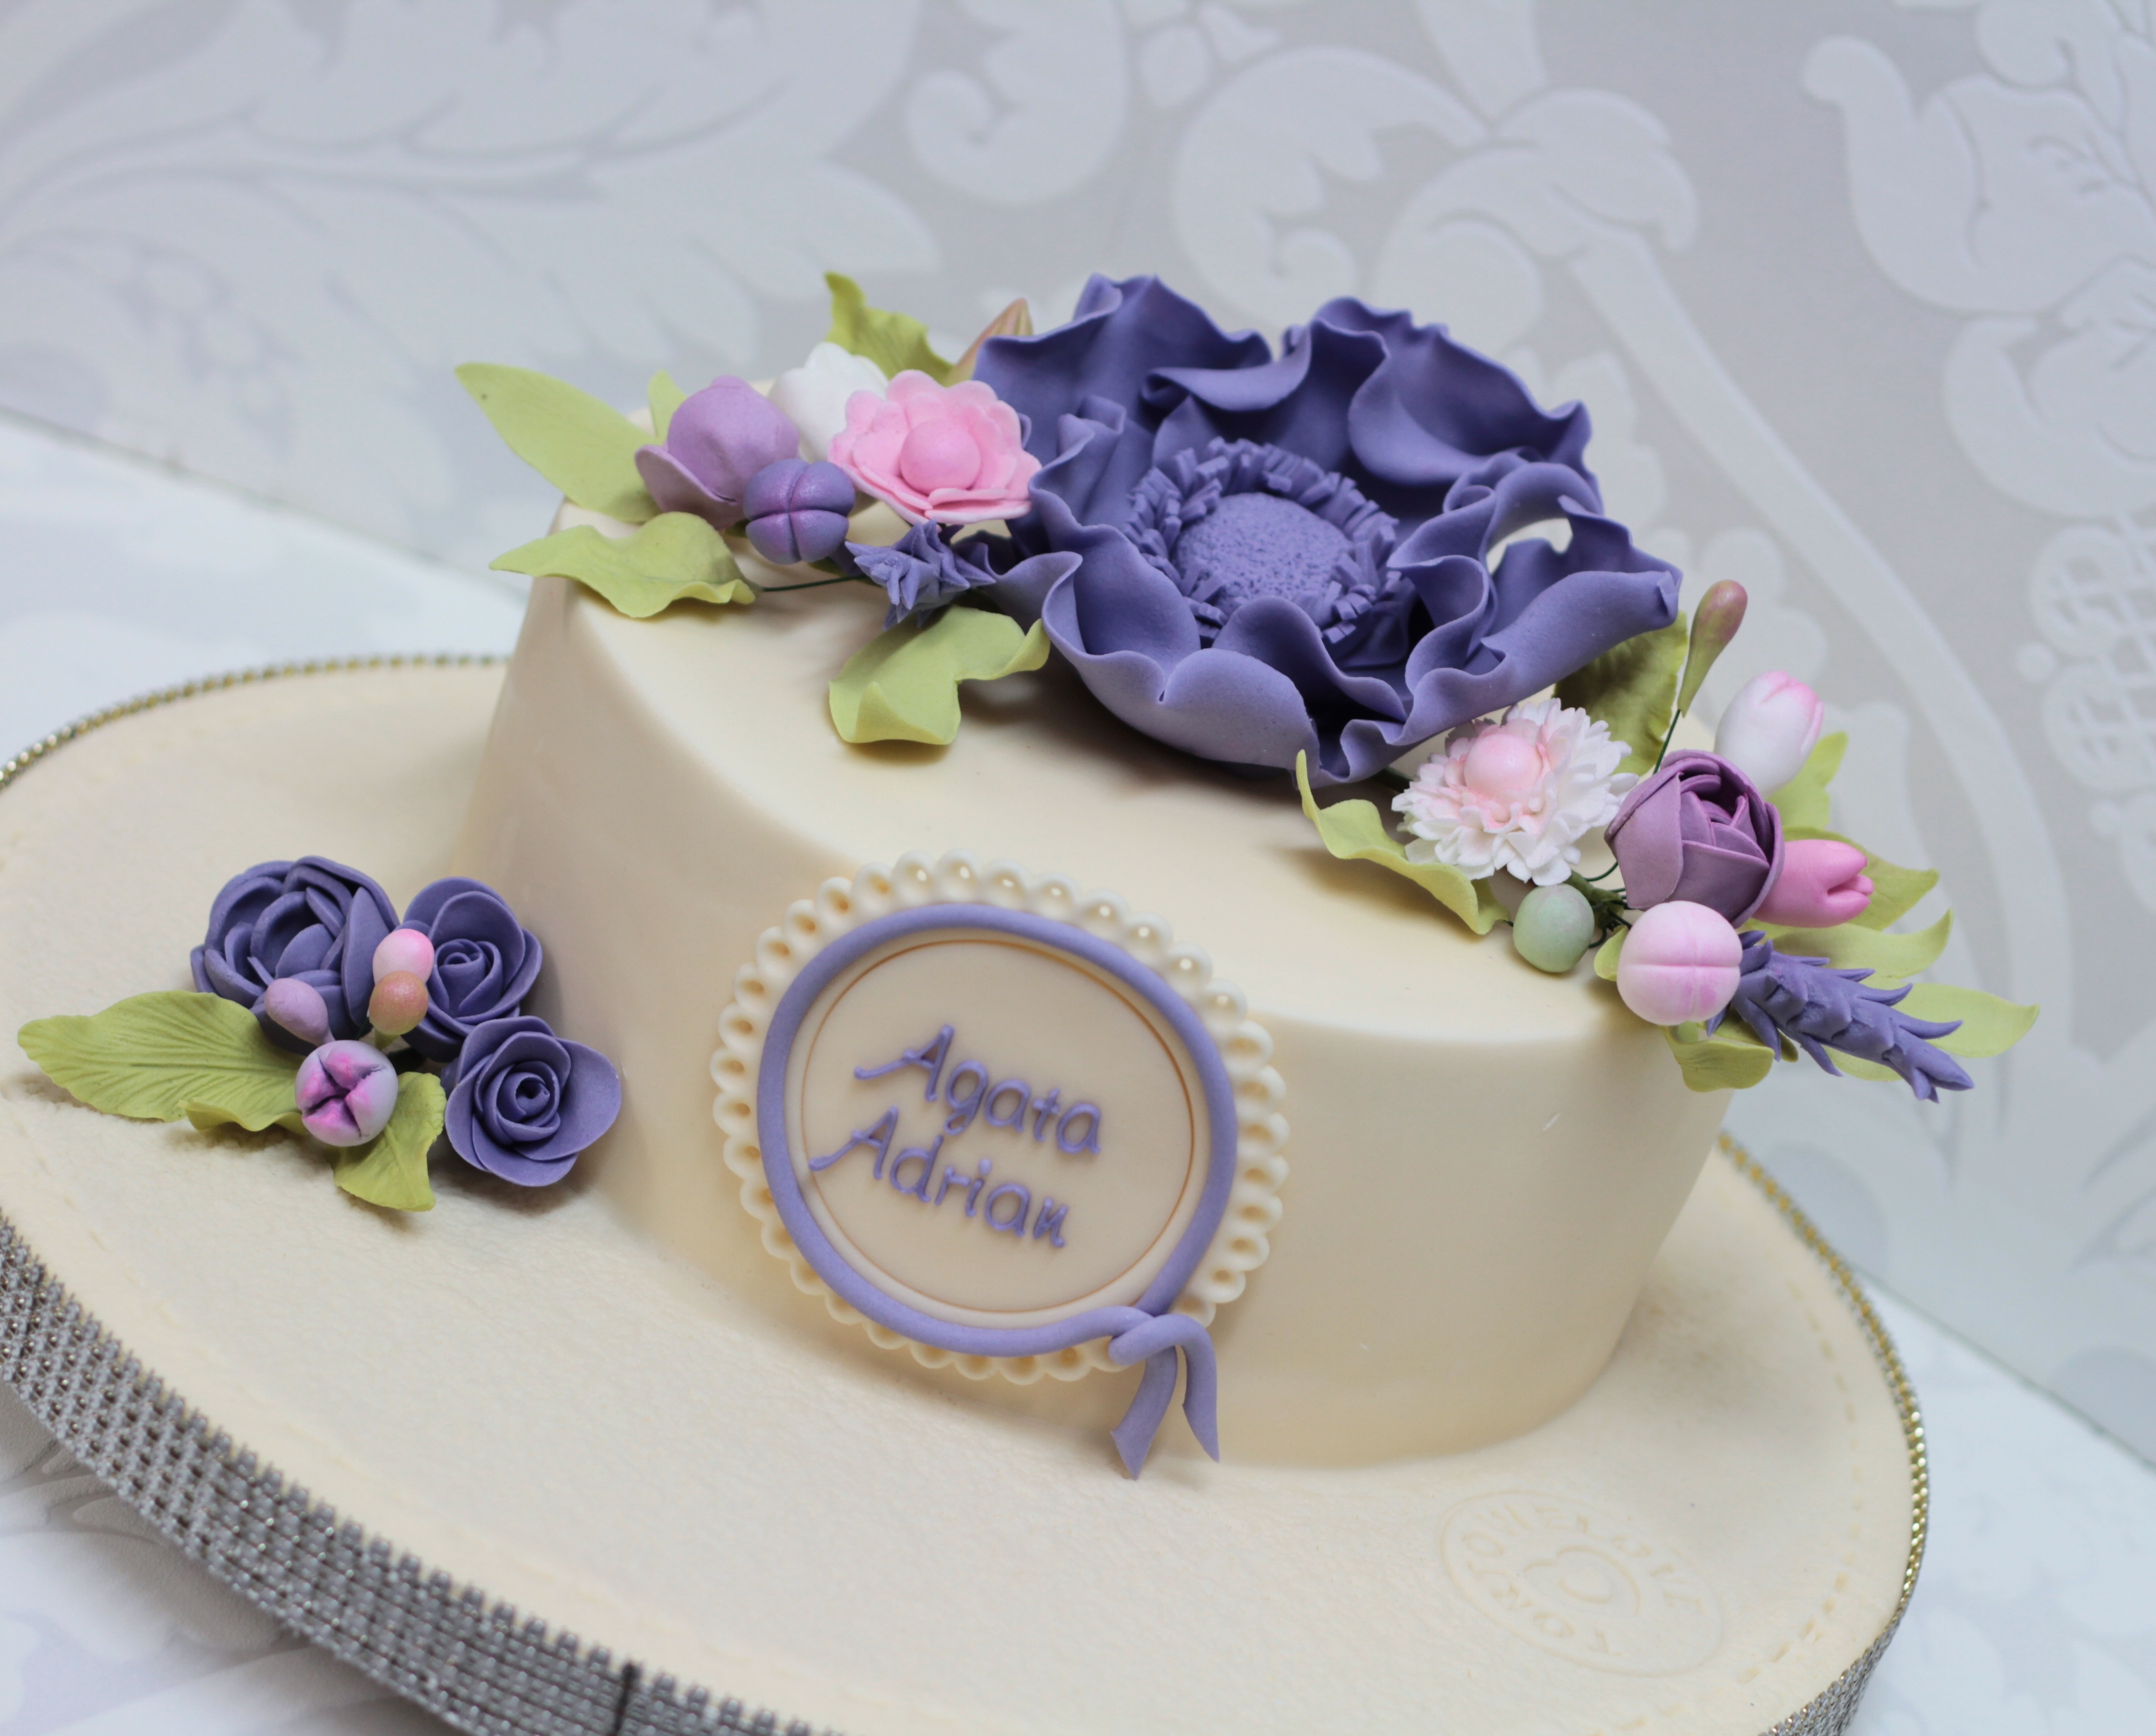
creative, flower, purple, petal, decoration, food, dessert, cake, flowers, birthday cake, icing, fondant, baked goods, the art of, wedding cake, torte, sugar paste, buttercream, cake decorating